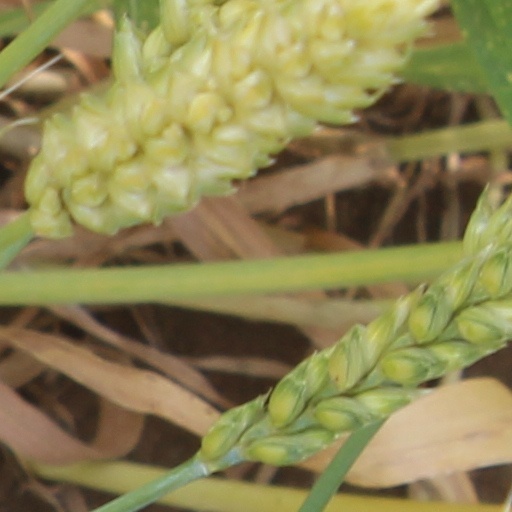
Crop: wheat